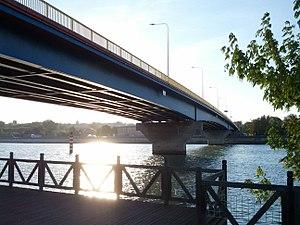
Pont Frédéric-Mistral à Valence
Guilherand-Granges est une commune française située dans le département de l'Ardèche en région Auvergne-Rhône-Alpes, juste à l'ouest de la ville de Valence, sur la rive droite du Rhône.
Le pont Frédéric-Mistral est un pont routier sur le Rhône qui relie la commune de Guilherand-Granges et la ville de Valence.